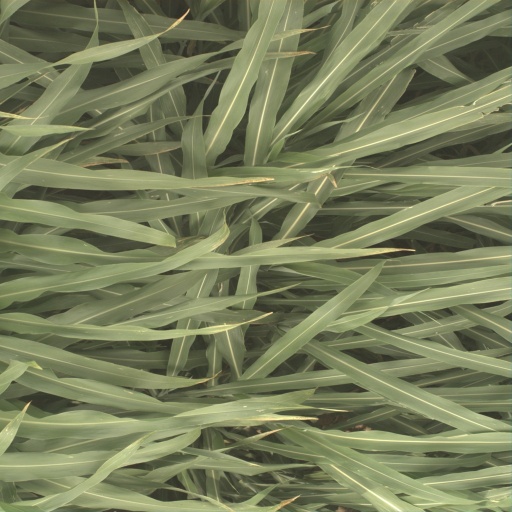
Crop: sorghum